History of the Cossacks

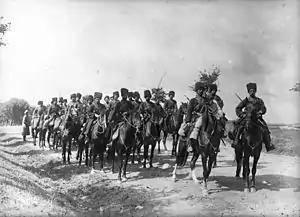
Russian cossacks on the front. 1915

In time of war, the ten Cossack voiskos had to supply 890 mounted sotnias or squadrons (of 125 men each), 108 infantry sotnias or companies (also 125 men each), and 236 guns, representing 4267 officers and 177,100 men, with 170,695 horses. In time of peace they kept 314 squadrons, 54 infantry sotnias, and 20 batteries containing 108 guns (2574 officers, 60,532 men, 50,054 horses). Altogether, on the eve of World War I the Cossacks had 328,705 men ready to take up arms.